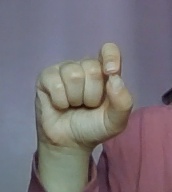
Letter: fa